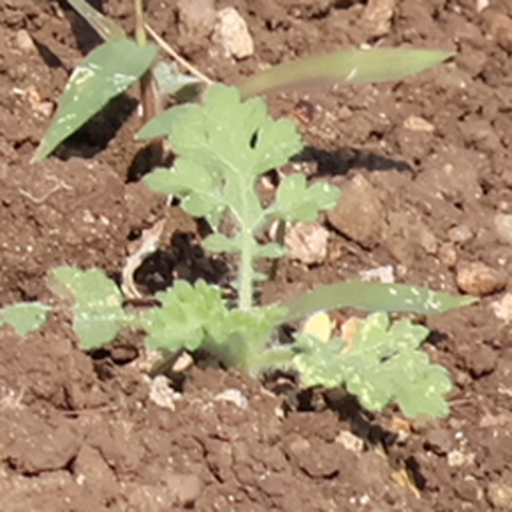
Weed species: Gajar_gavat_(Parthenium hysterophorus)